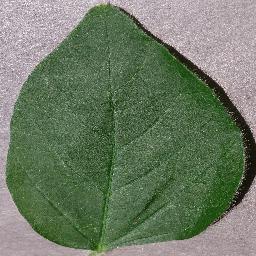
Label: Soybean___healthy